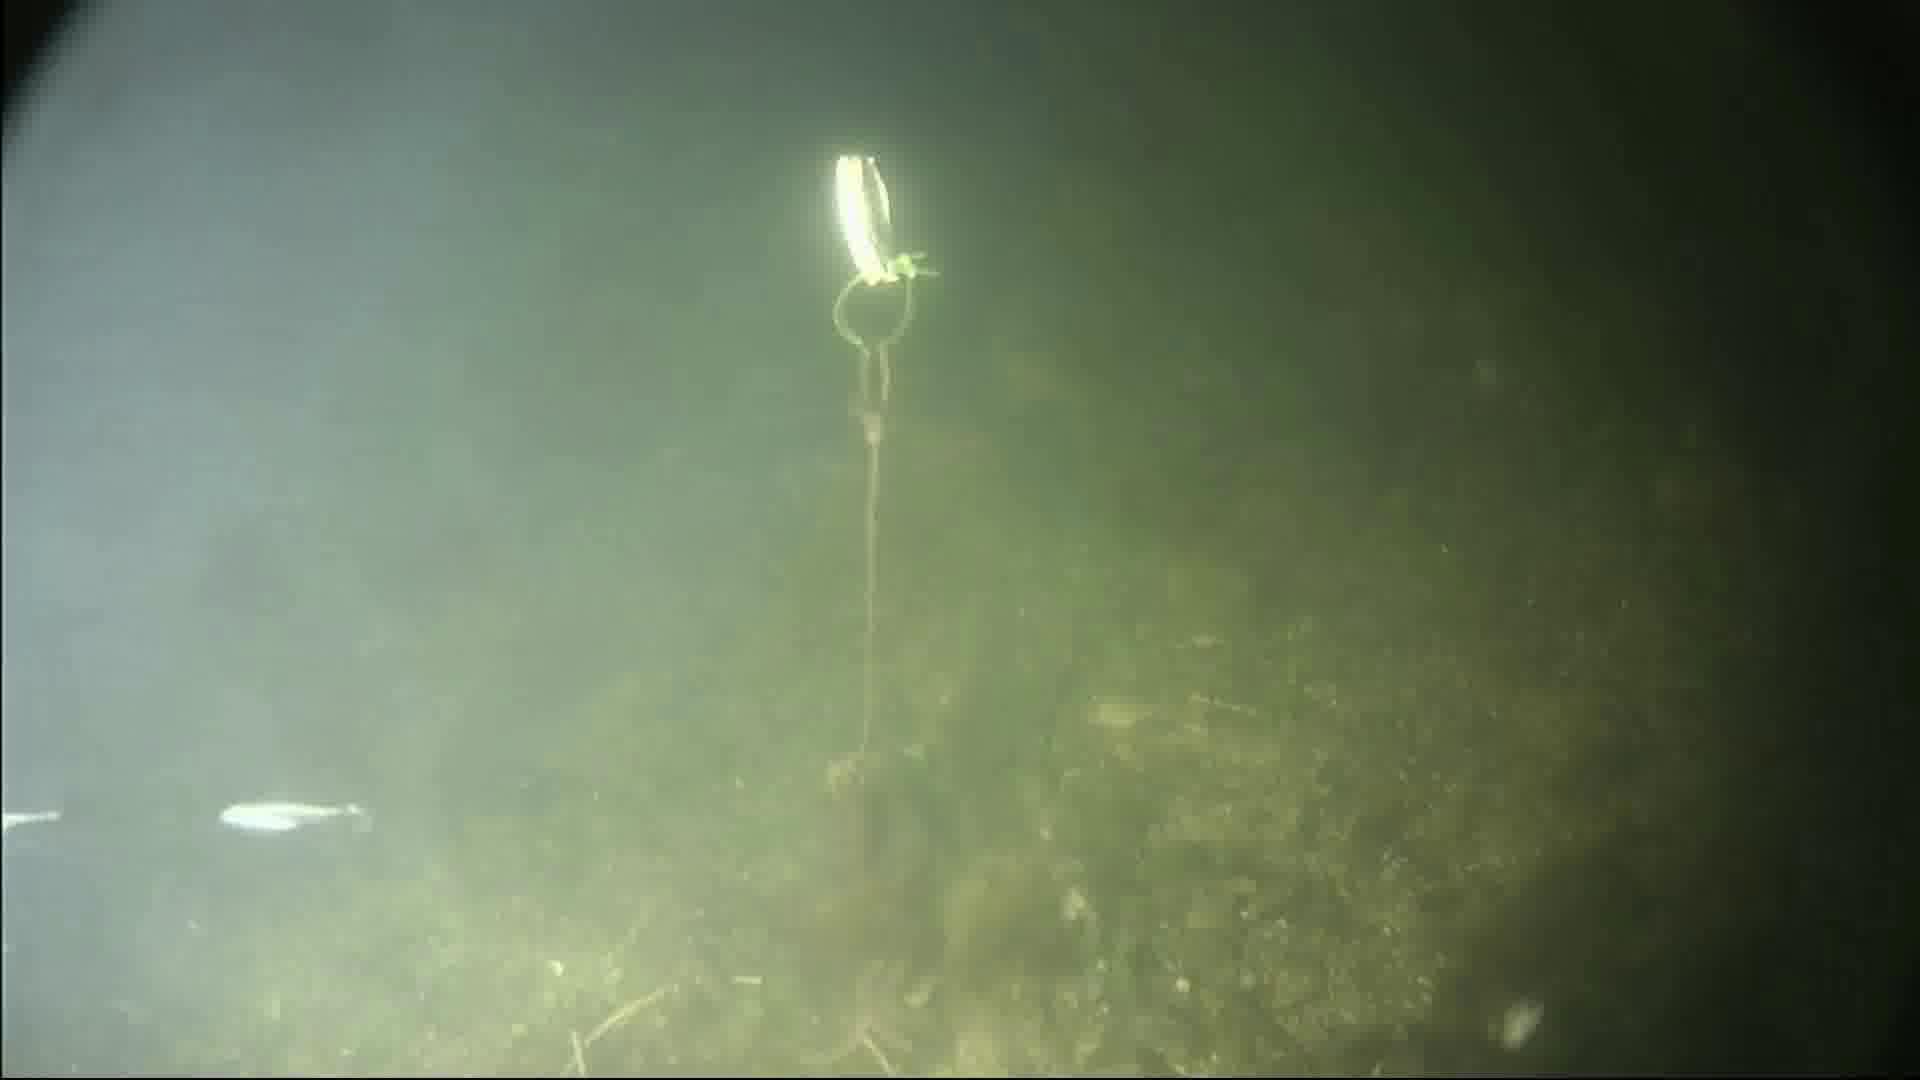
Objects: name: starfish
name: crab
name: small_fish